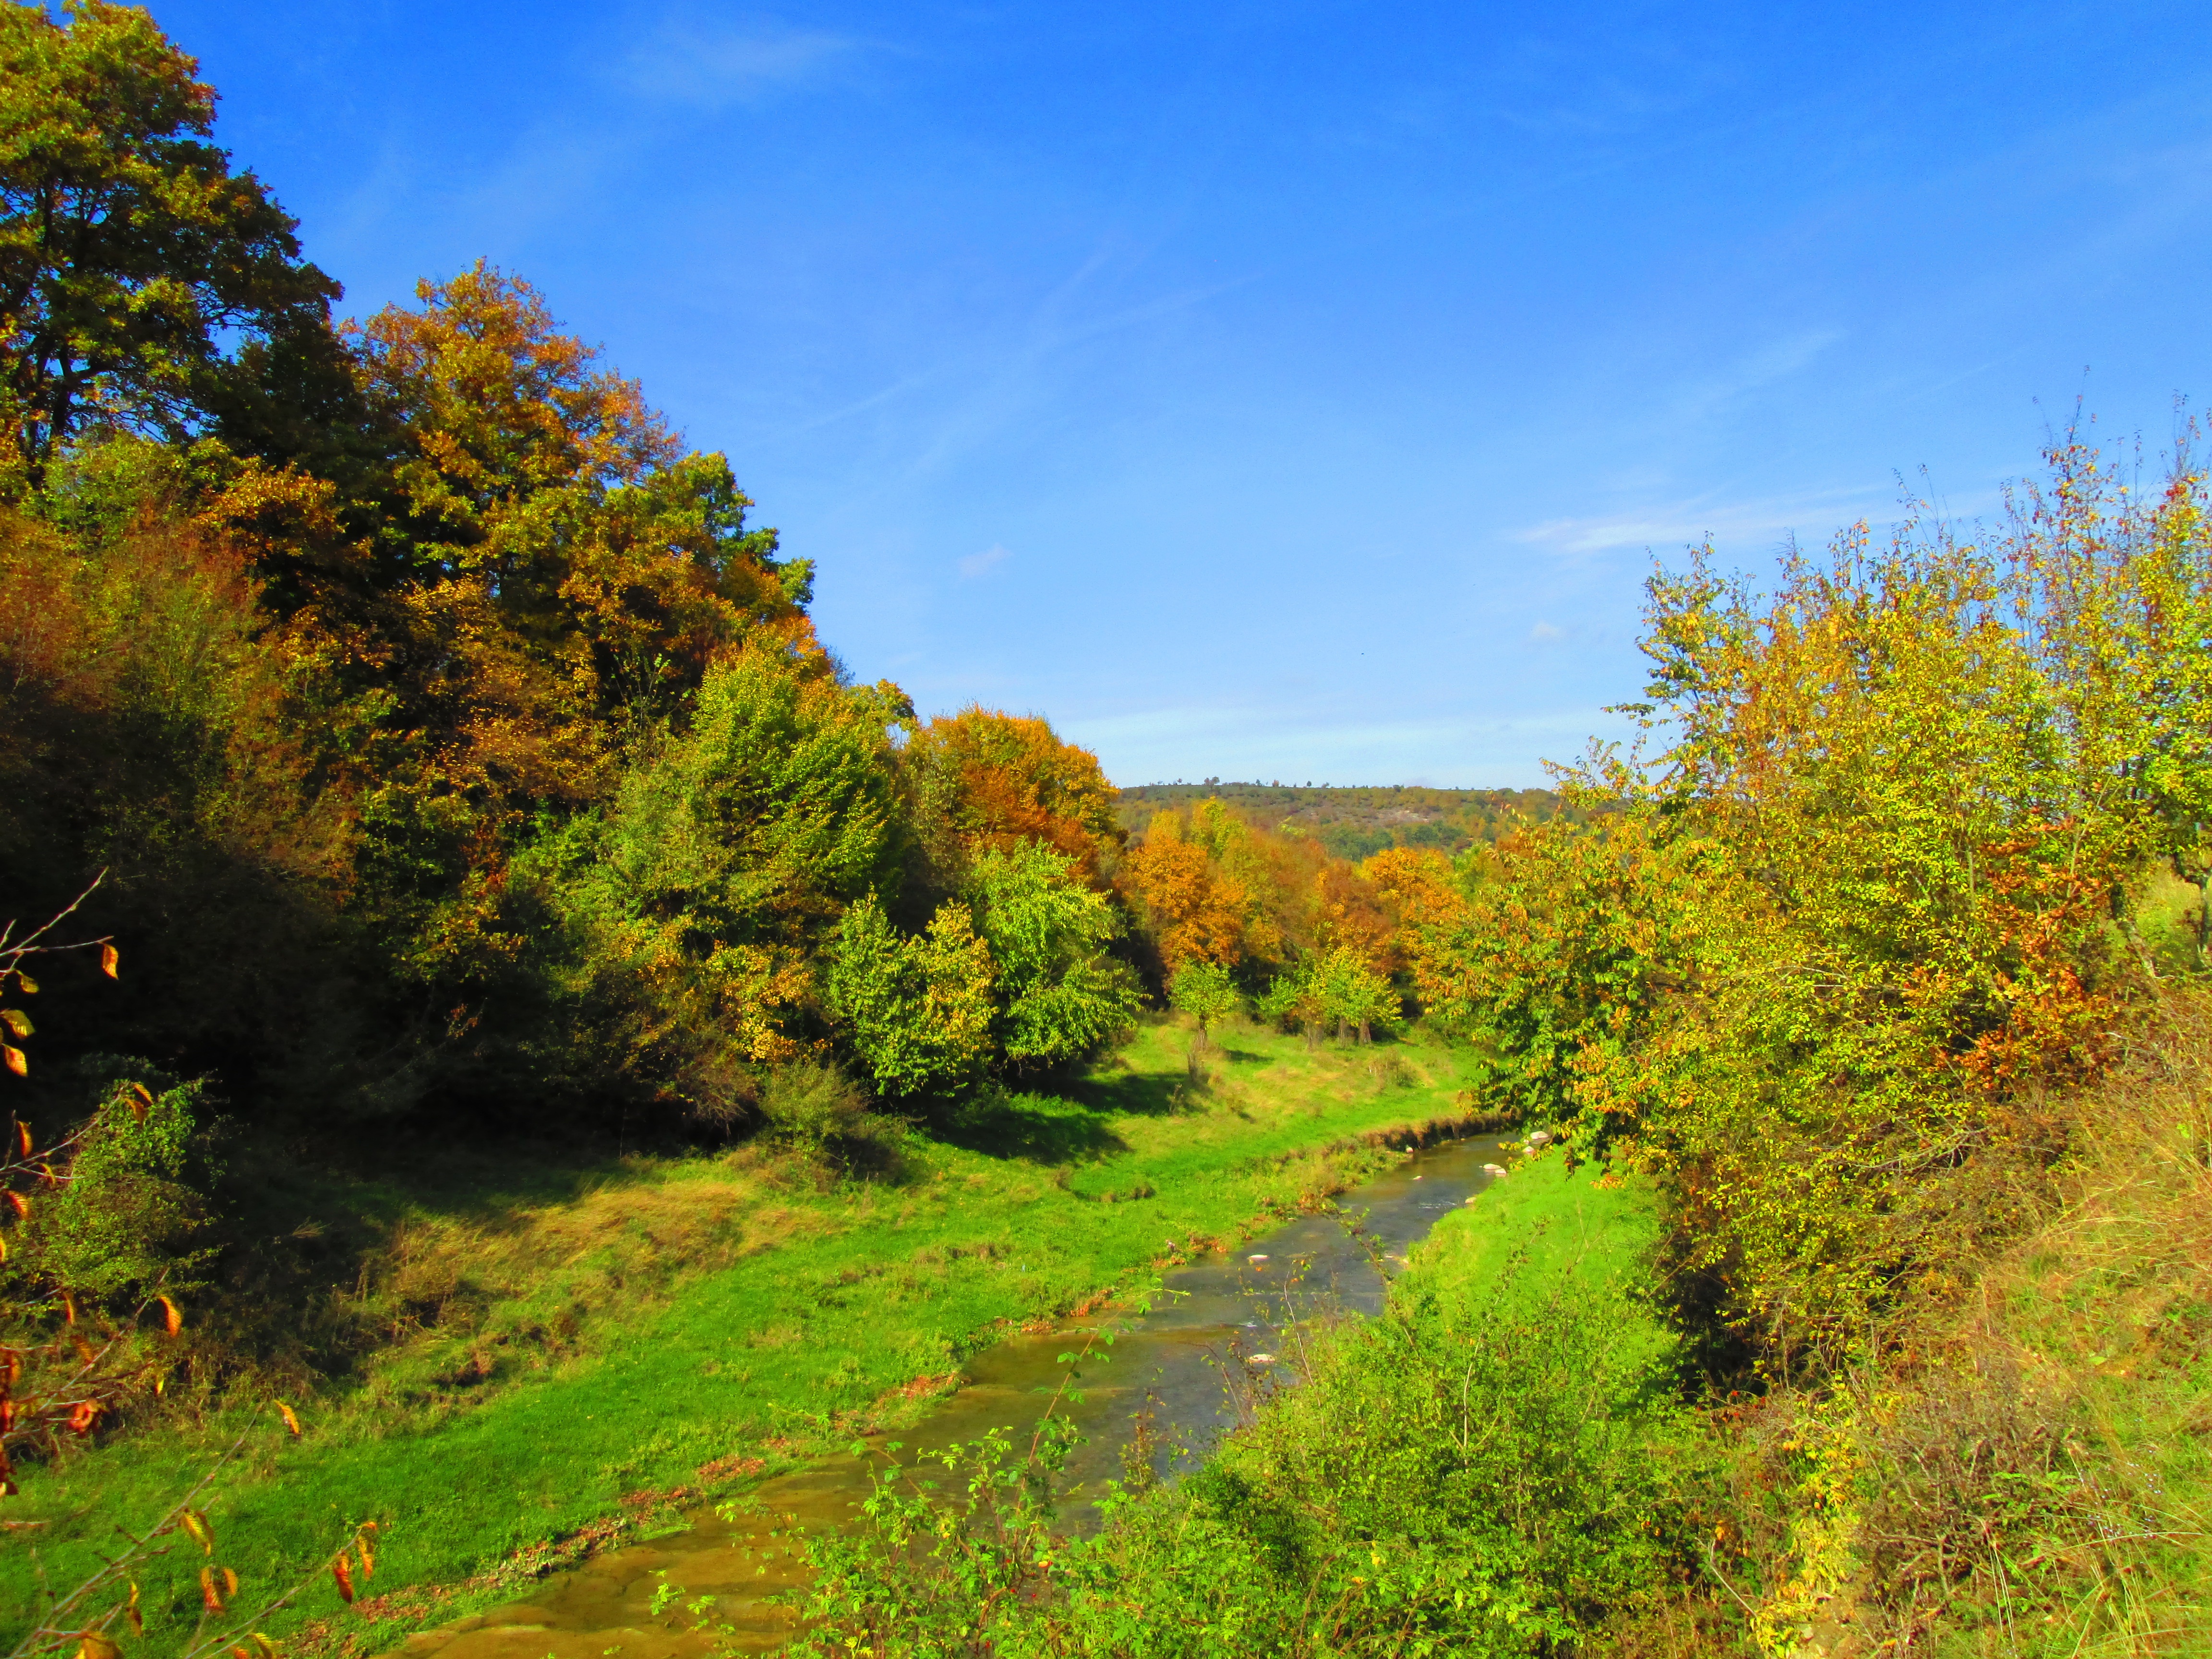
landscape, tree, nature, forest, grass, wilderness, mountain, plant, trail, meadow, prairie, morning, leaf, hill, flower, river, valley, summer, stream, autumn, season, ridge, blue sky, wildflower, vegetation, woodland, habitat, yellow leaves, ecosystem, rural area, natural environment, geographical feature, woody plant